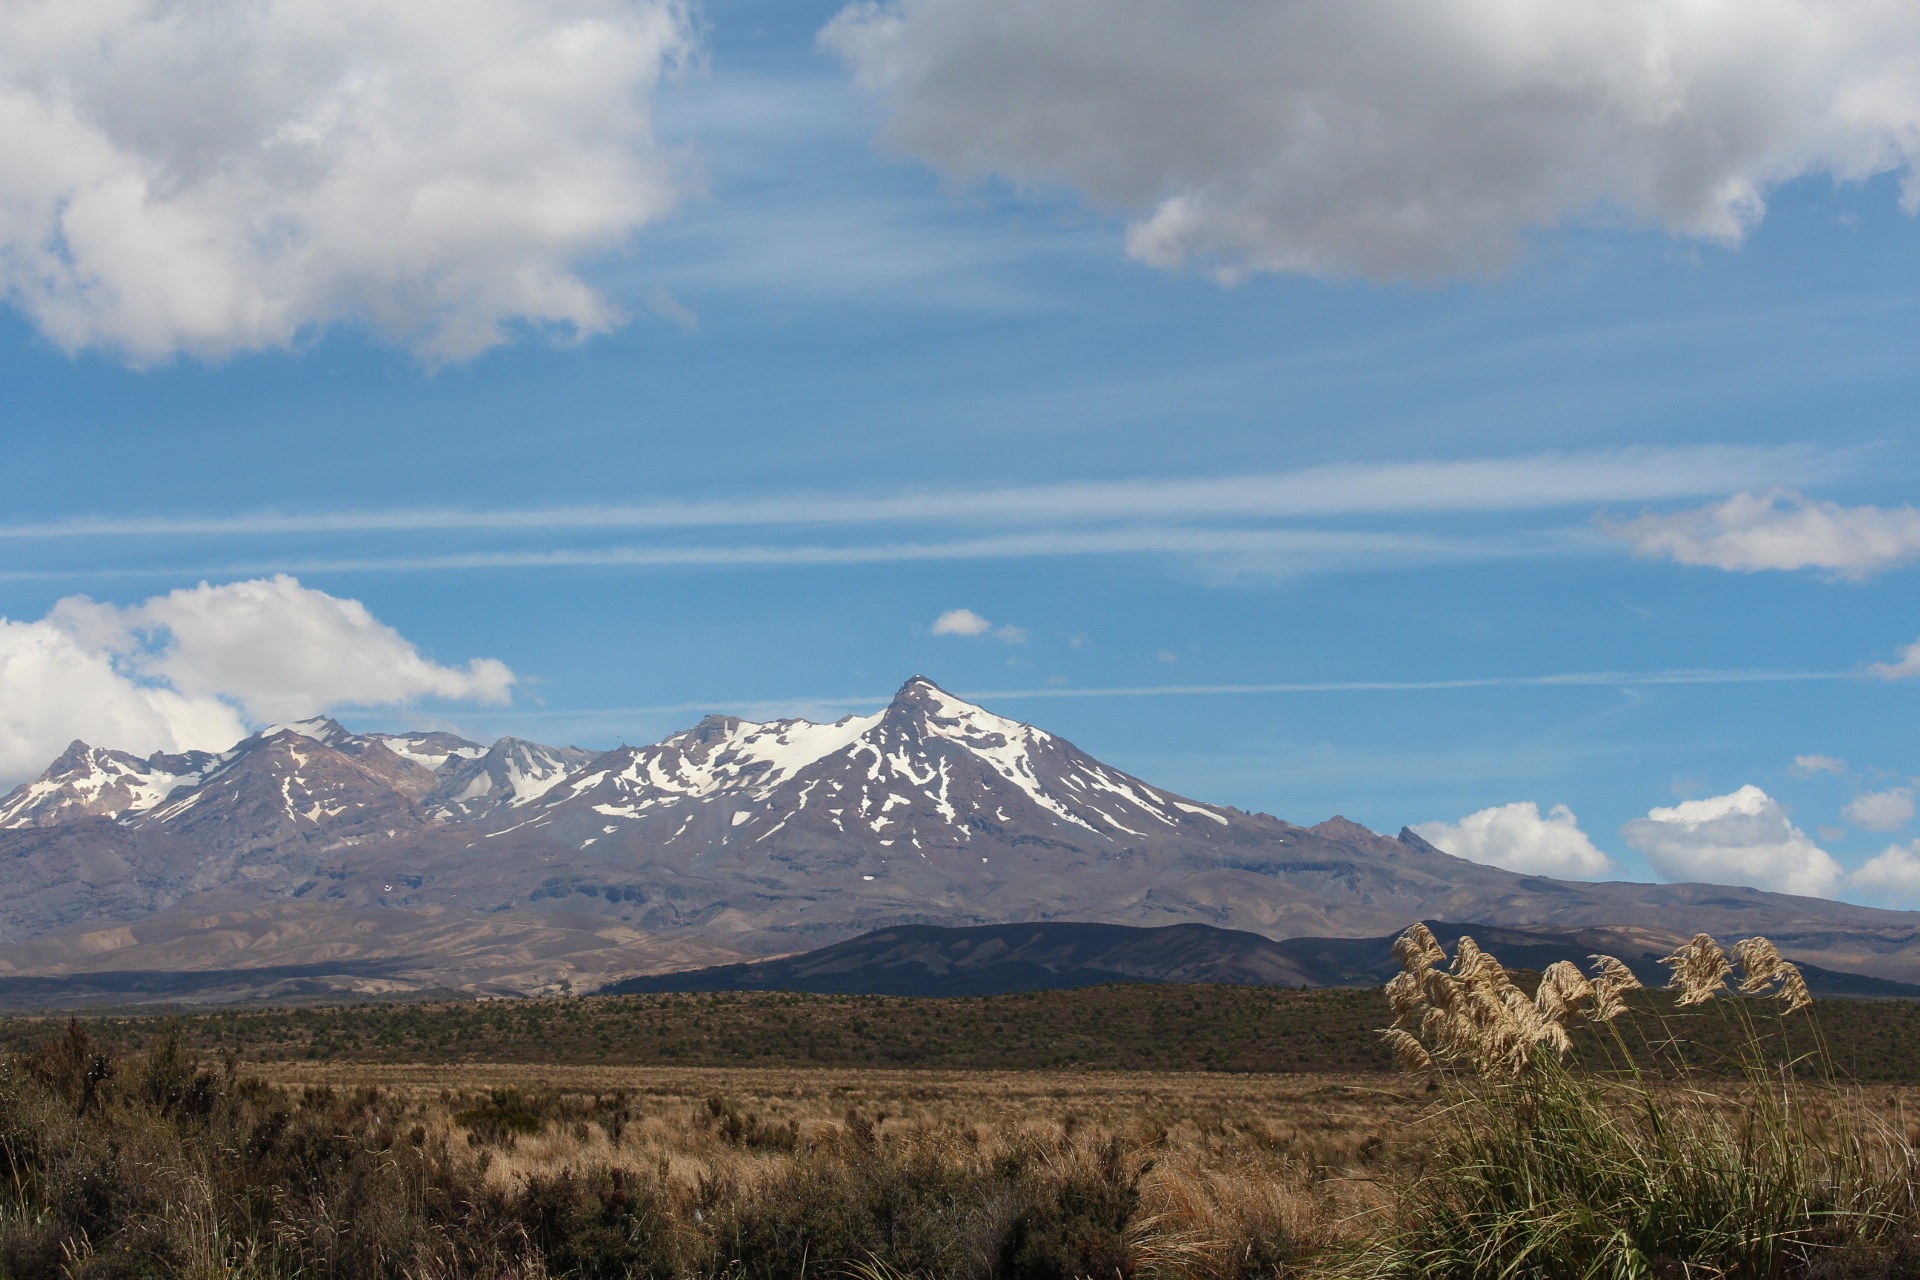
landscape, nature, forest, outdoor, rock, wilderness, mountain, snow, cloud, sky, prairie, hill, peak, mountain range, stone, summer, travel, high, natural, scenery, blue, highland, ridge, plain, summit, clouds, trekking, mountains, grassland, badlands, plateau, fell, loch, landform, geographical feature, mountainous landforms